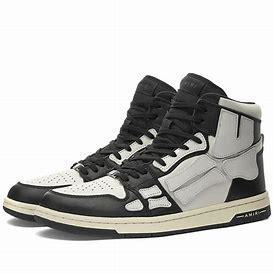
Brand: Amiri
Model: Skel Top